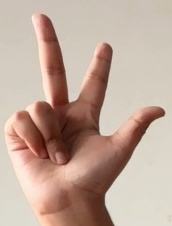
ASL sign: 3